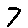
Label: 7